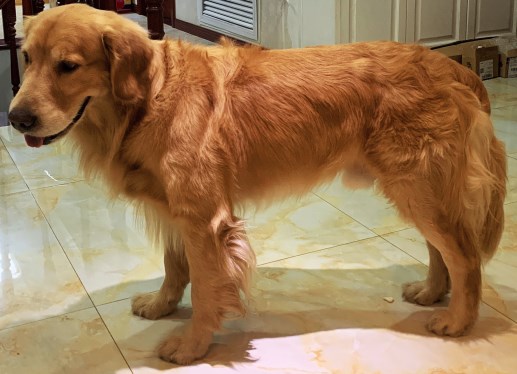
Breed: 5355-n000126-golden_retriever